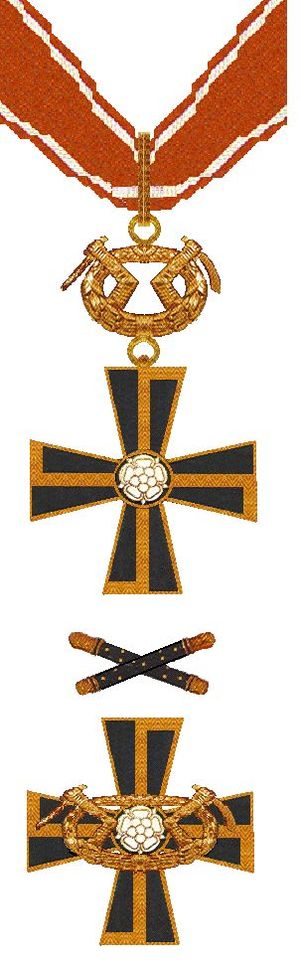
Fortsættelseskrigen / Krigens gang / Den finske offensiv i 1941 / Fremrykning fra det nordlige Finland
Mannerheim frihedskorset er den højeste finske militær dekoration og gives til soldater for usædvanlig tapperhed; opnåelse af usædvanlig vigtige mål i kamp eller for særlig godt udførte operationer.
Fortsættelseskrigen var den anden af de to krige, som blev udkæmpet mellem Finland og Sovjetunionen under 2. verdenskrig.